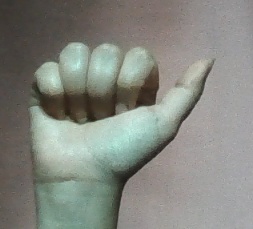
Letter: dhad